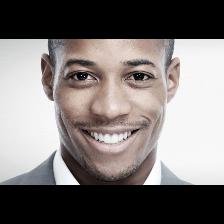
Label: Human